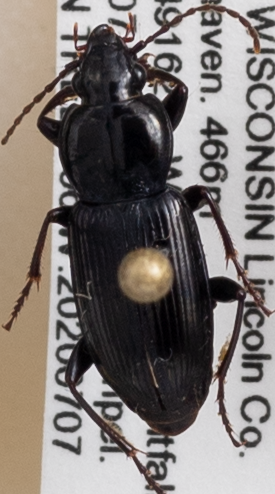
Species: Pterostichus mutus
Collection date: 2020-07-07
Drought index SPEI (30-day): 0.998
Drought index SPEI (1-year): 1.01
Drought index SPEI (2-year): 2.09